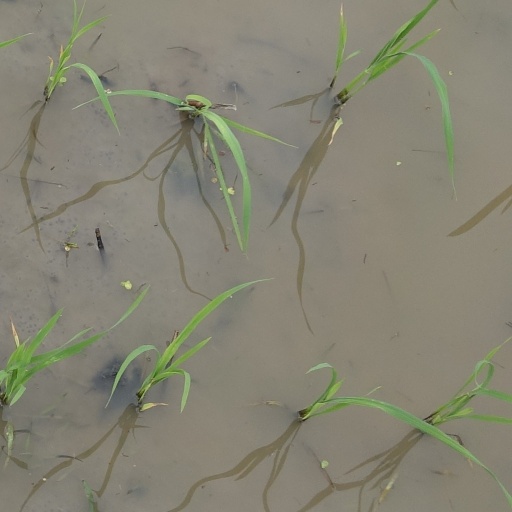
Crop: rice